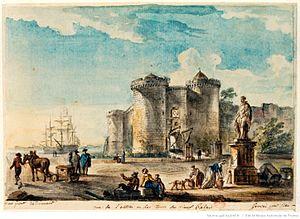
Rouen, vue de l'entrée et des Tours du vieux palais
La place Henri-IV est une place de Rouen.
Le Vieux Palais est le château royal construit par Henri V et détruit pendant la Révolution.